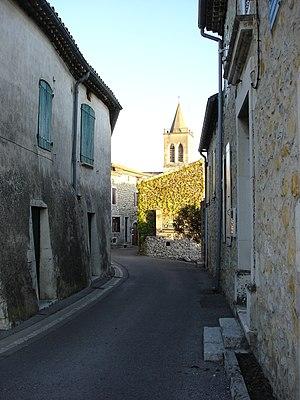
Rue de Saint-Andéol-de-Berg en Ardèche
Saint-Andéol-de-Berg est une commune française située dans le département de l'Ardèche en région Auvergne-Rhône-Alpes.